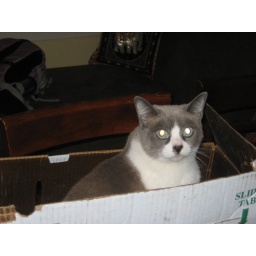
Princess precious kitty "hiding" in a box